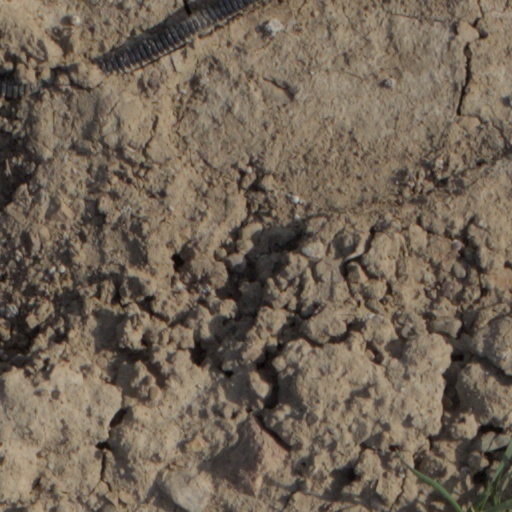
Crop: wheat